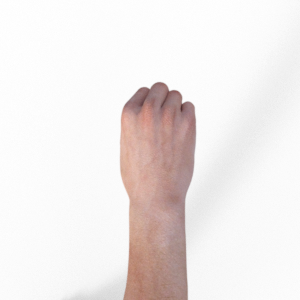
Label: rock